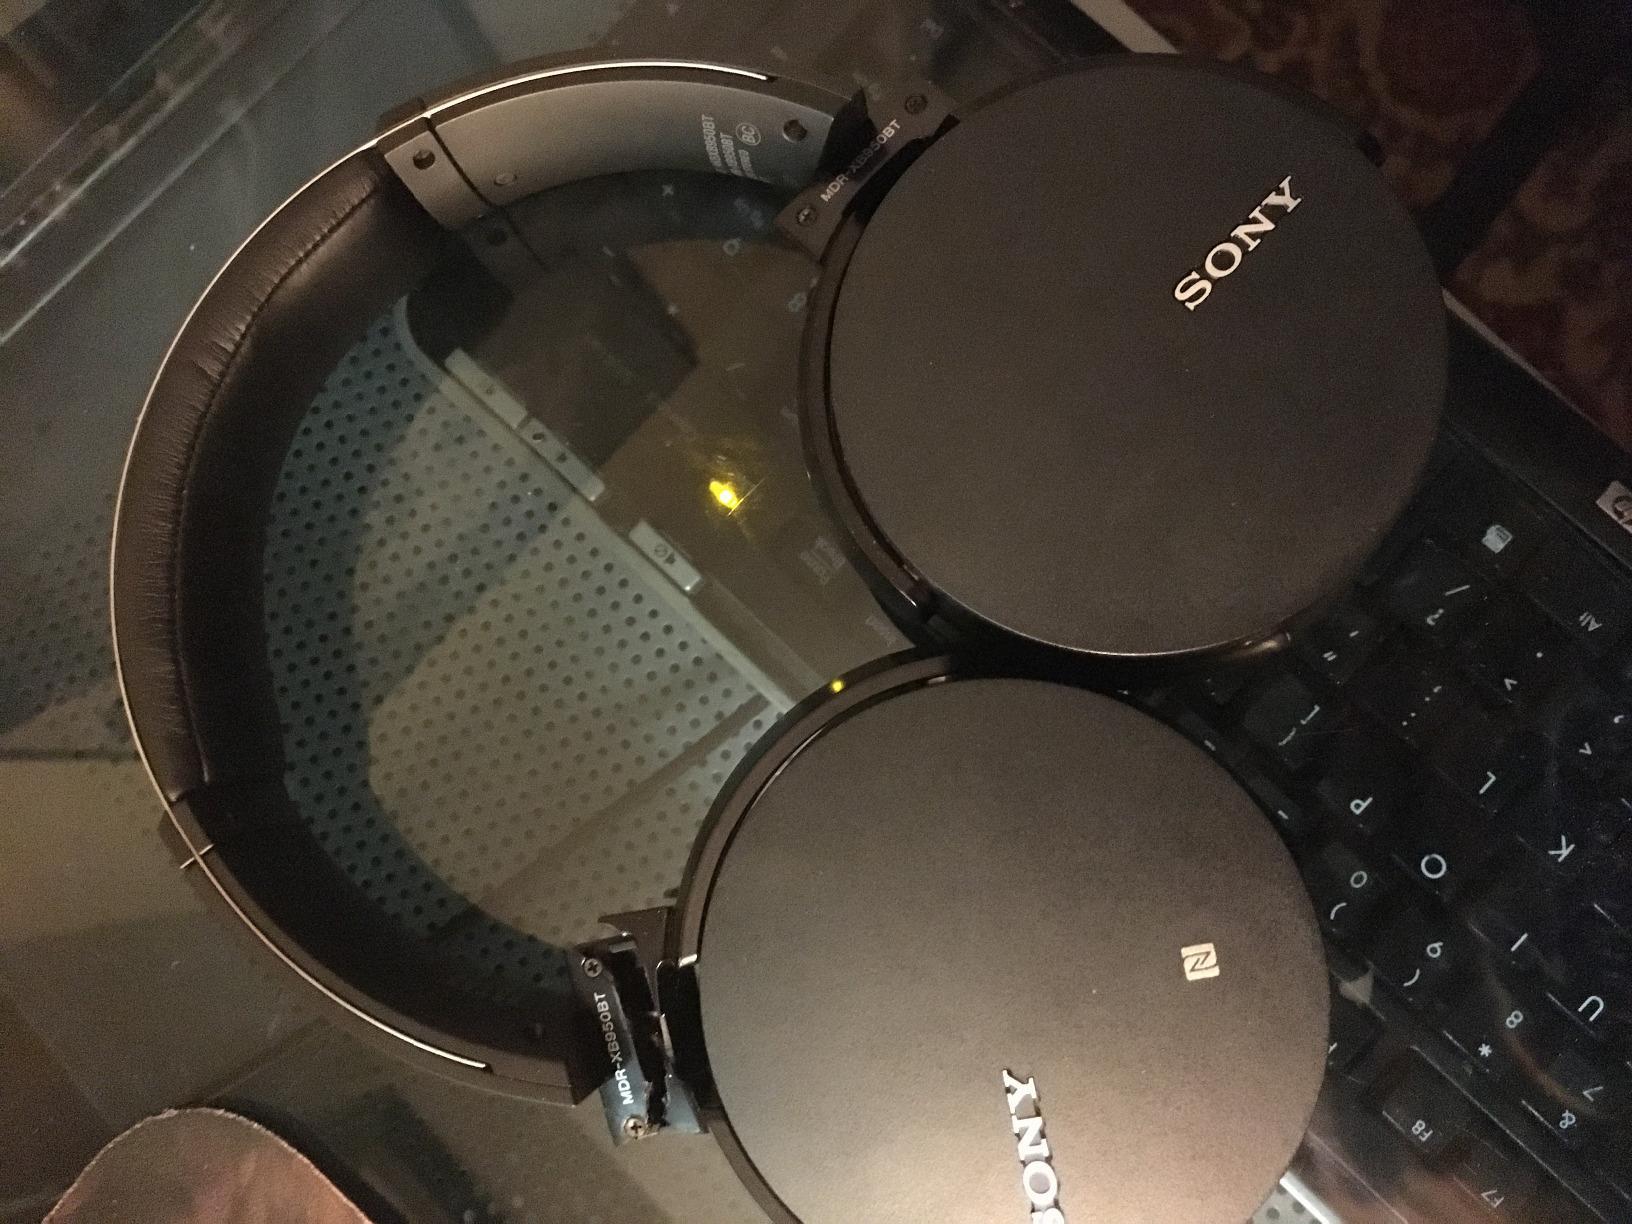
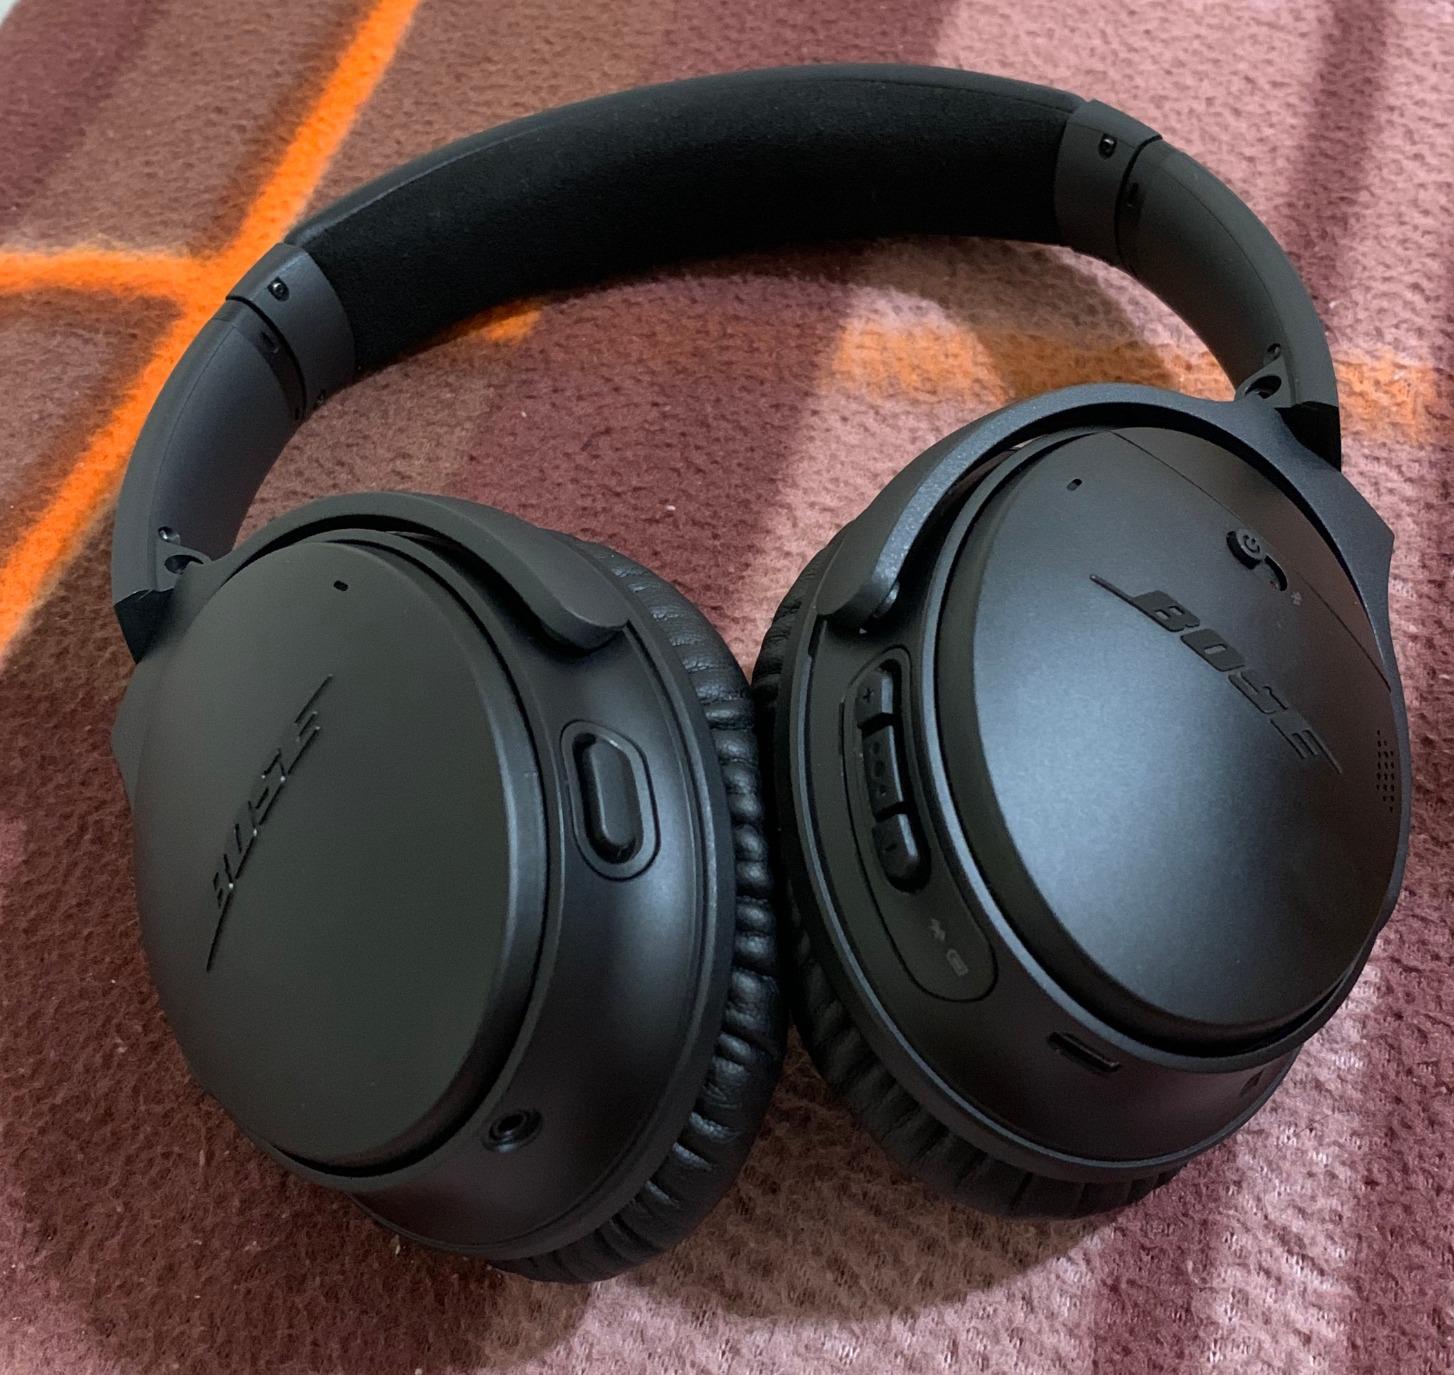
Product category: headphones
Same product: no